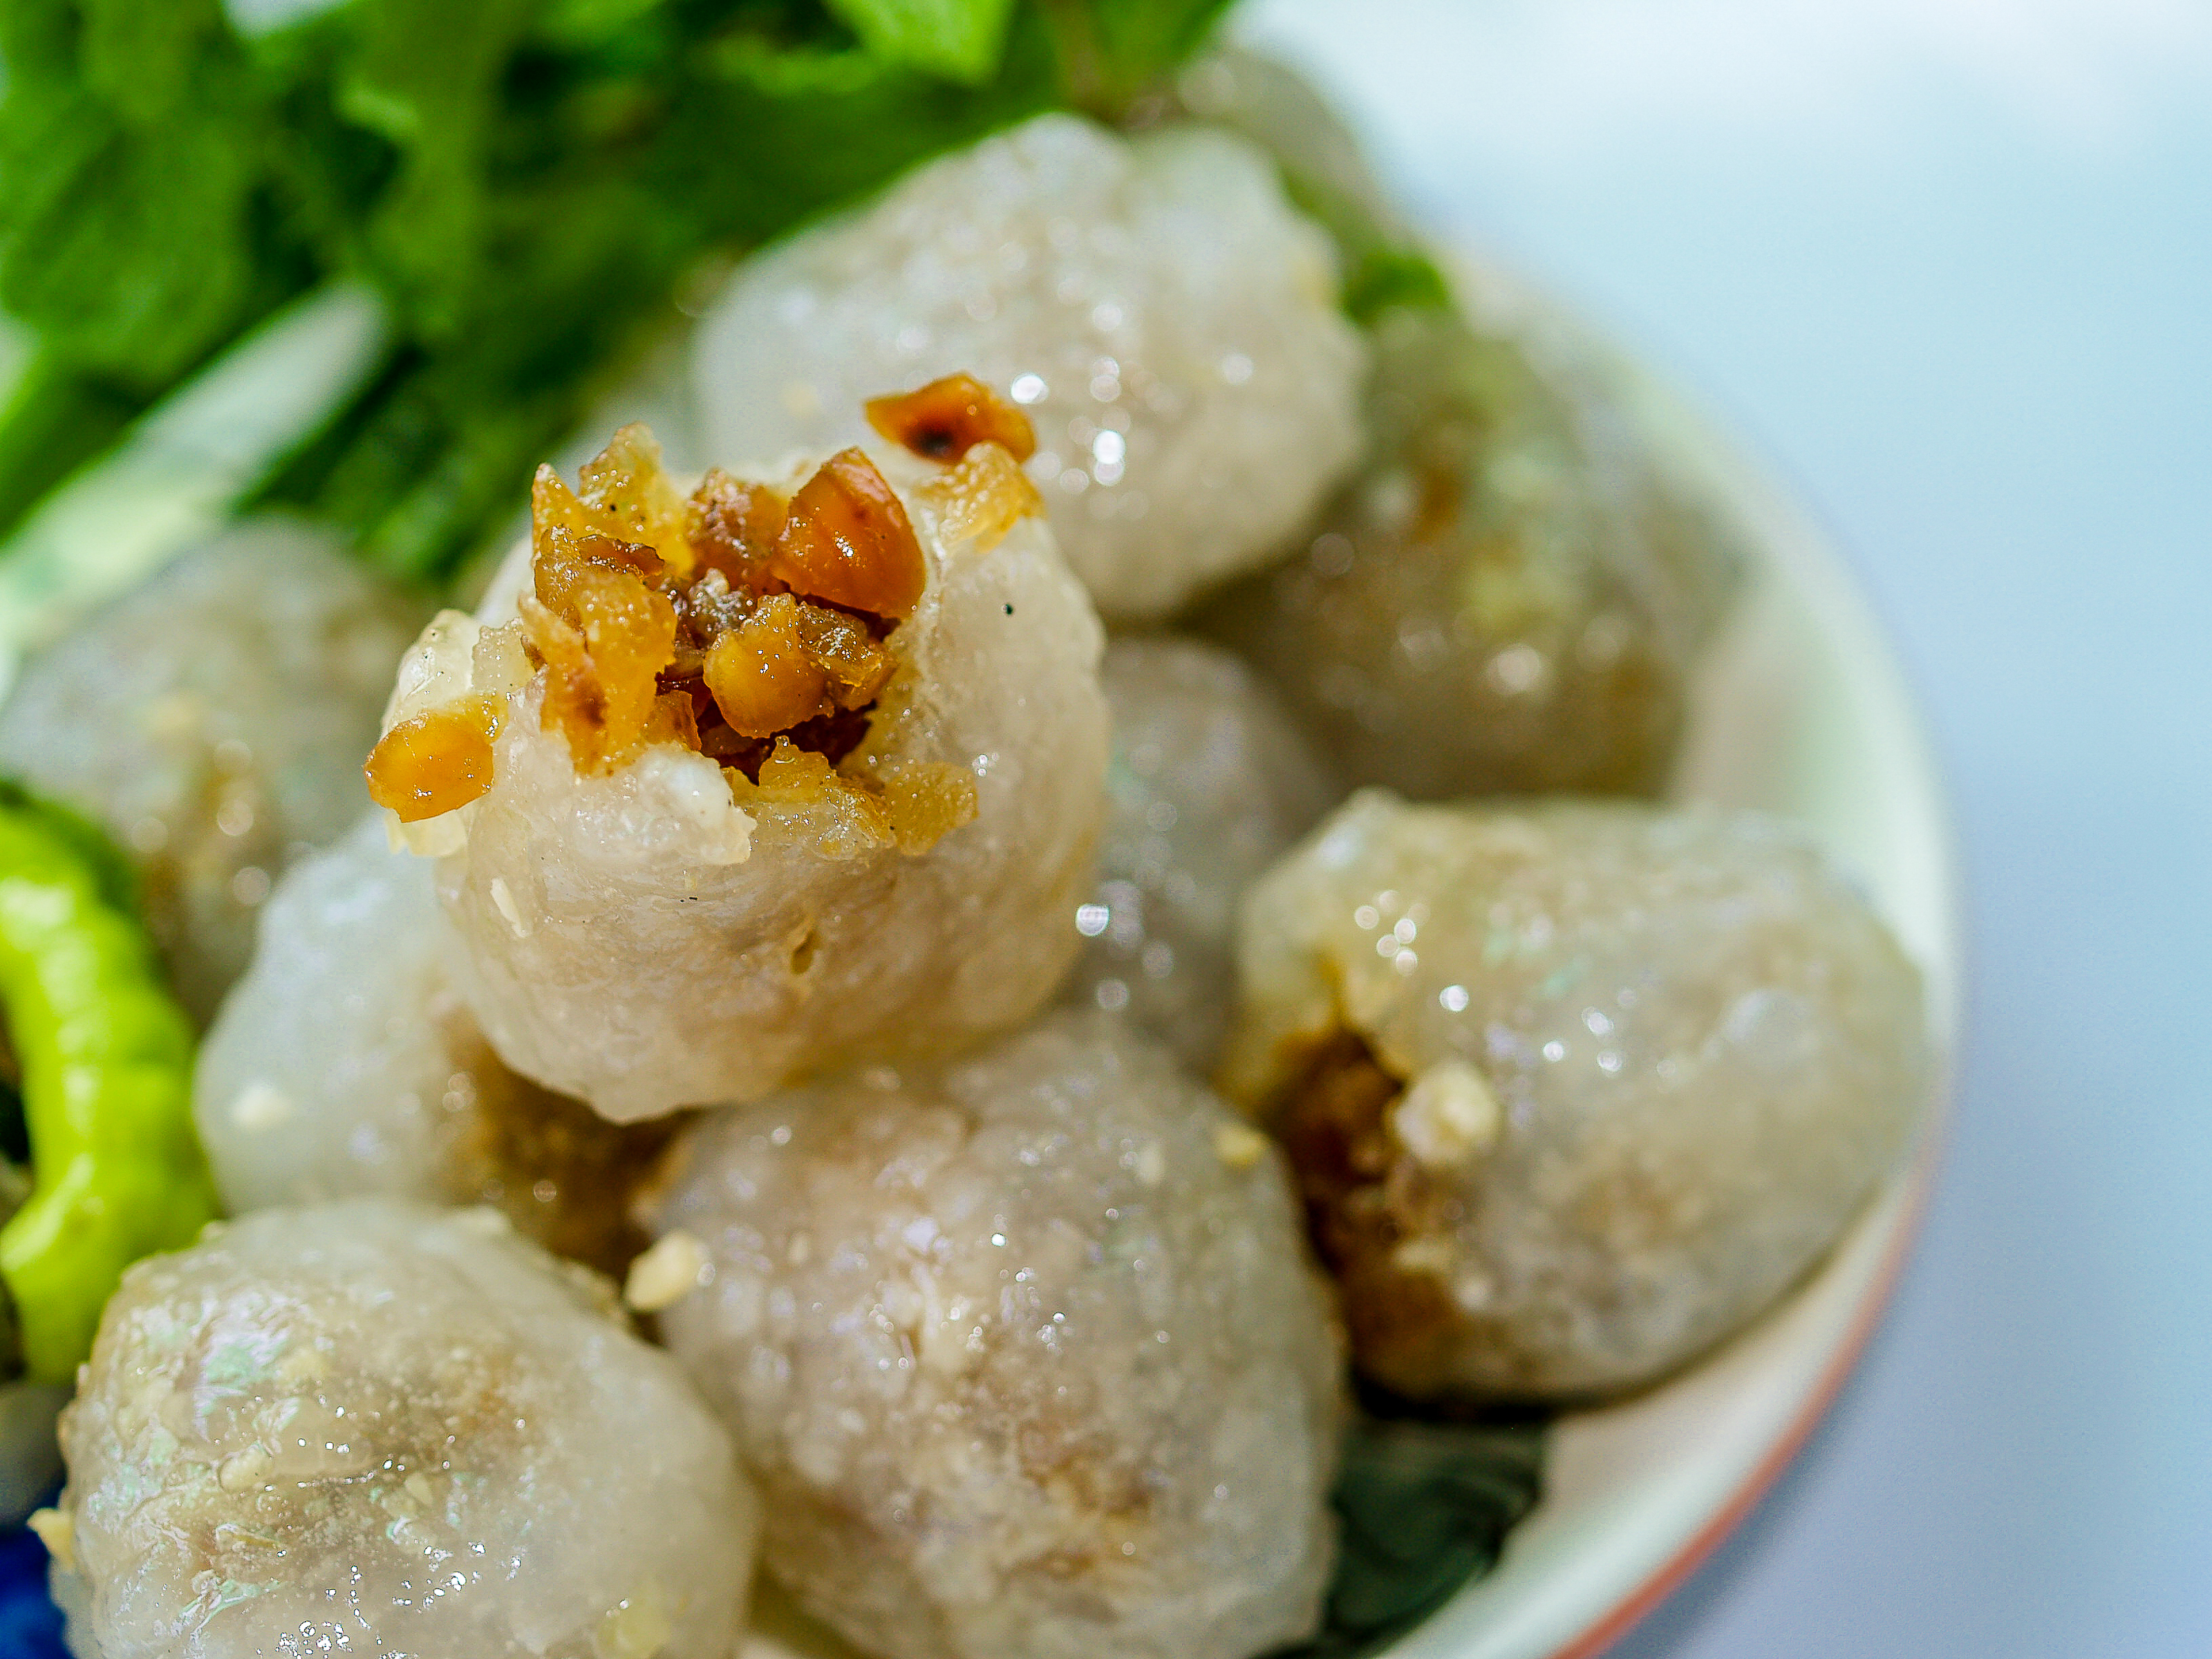
food, vegetable, meal, gourmet, tapioca, thailand, snack, thai, culture, dessert, asian, appetizer, healthy, cooking, background, white, dish, sago, chili, cuisine, pork, traditional, sweet, balls, dumpling, ingredient, meat, pudding, dinner, steam, fish ball, produce, comfort food, beef ball, recipe, chinese food